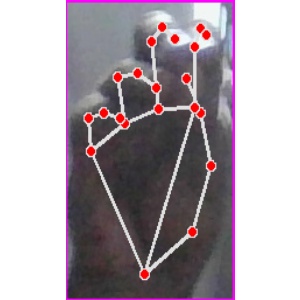
अक्षर: ङ